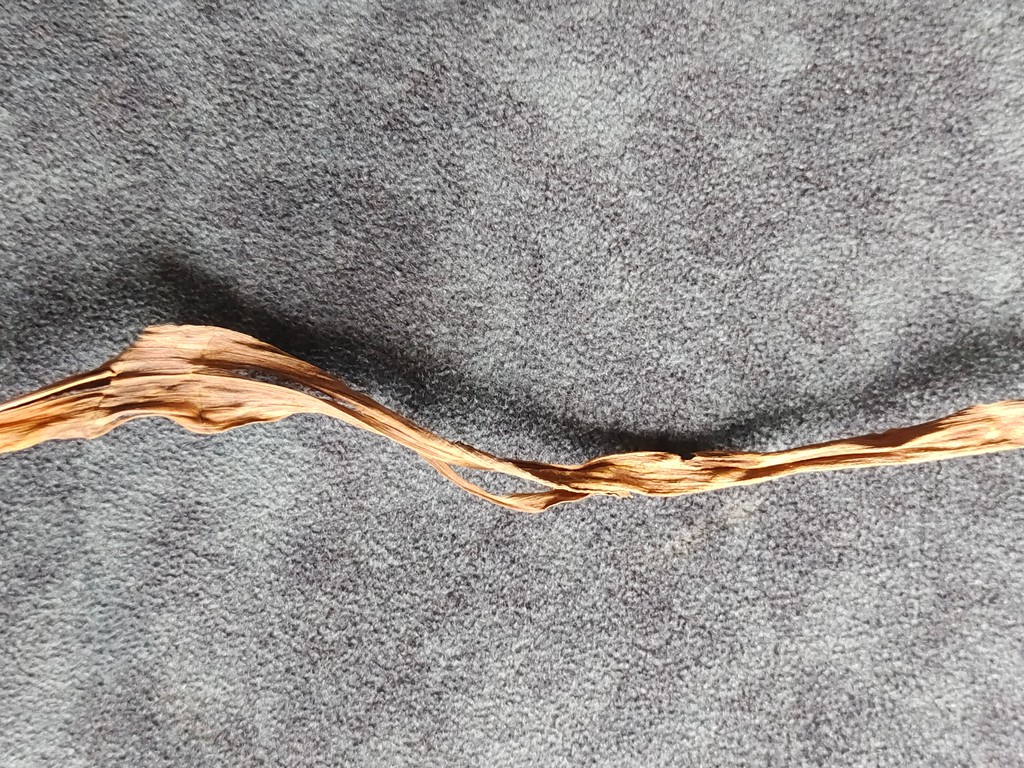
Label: Dried